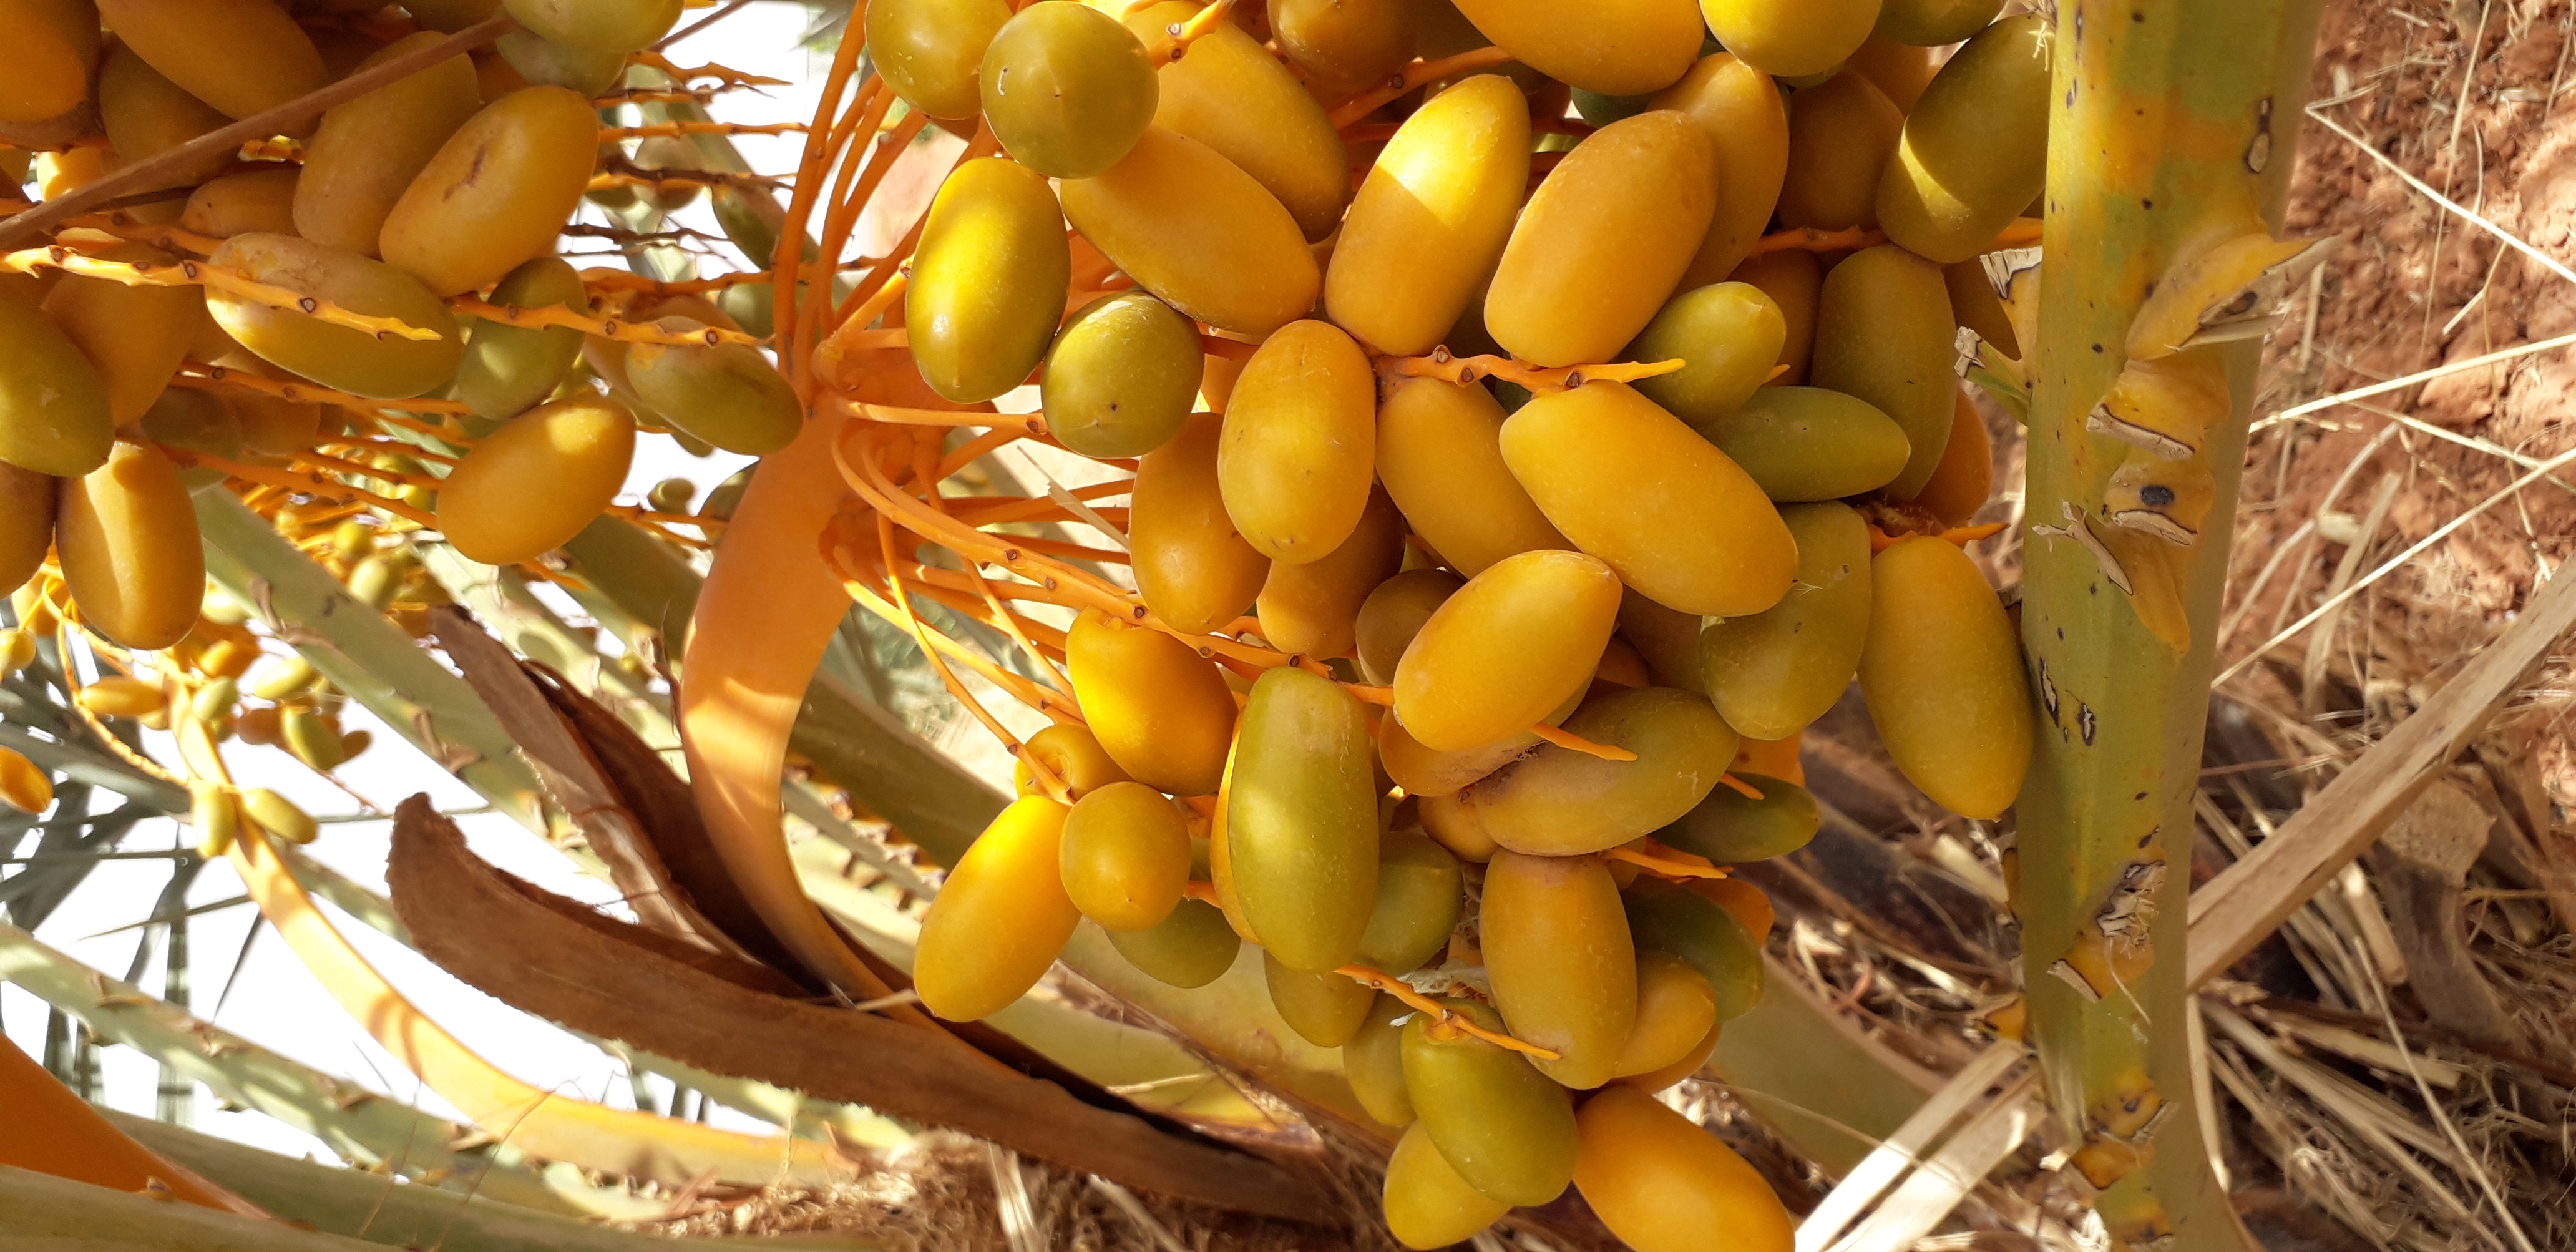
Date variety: kholt